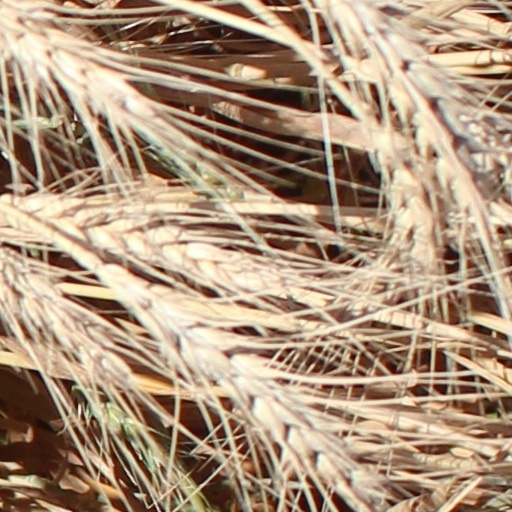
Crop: wheat